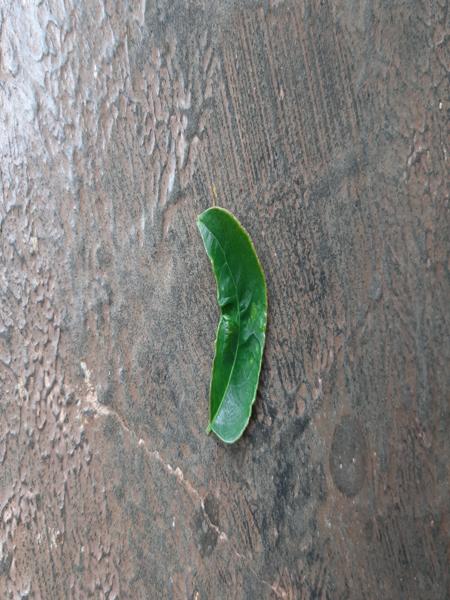
Plant: Amla